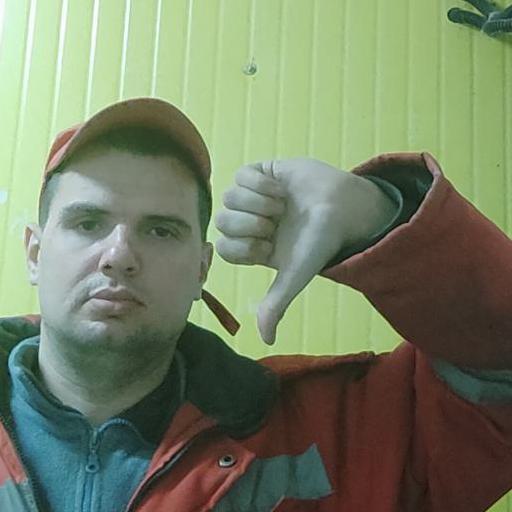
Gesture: dislike